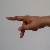
The image shows a hand gesture representing the letter 'P' in Indian Sign Language.